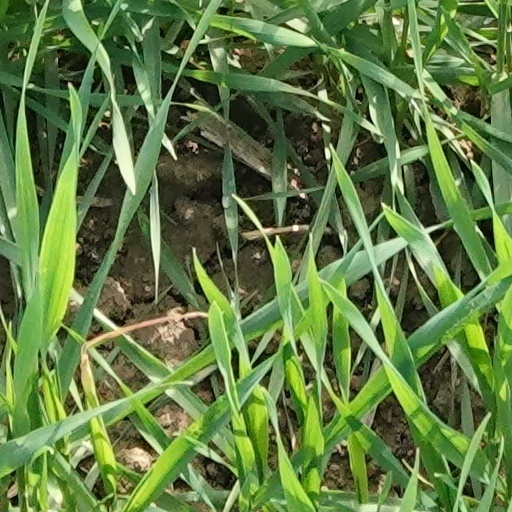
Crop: wheat